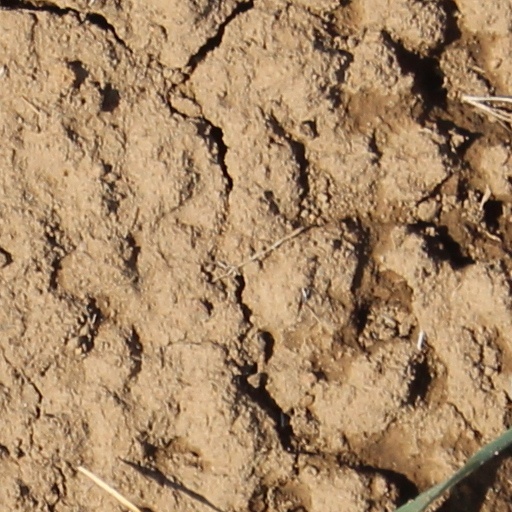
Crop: wheat